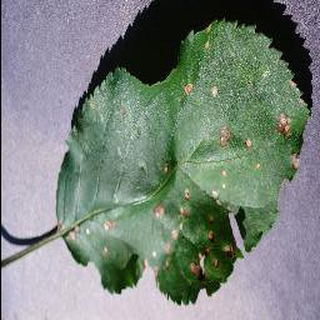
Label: apple_black_rot